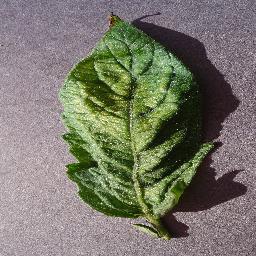
Label: Tomato___Spider_mites Two-spotted_spider_mite